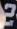
Number: 2